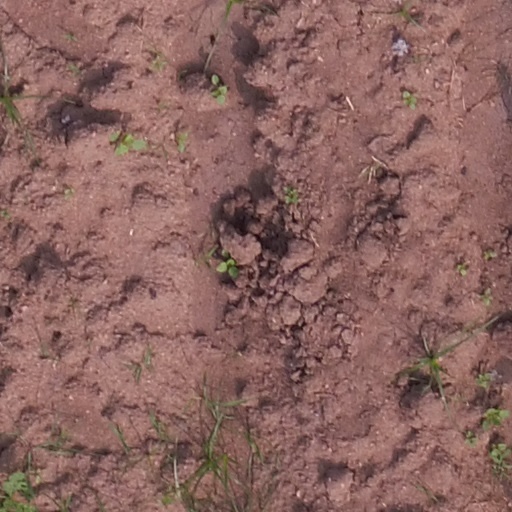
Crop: maize; corn